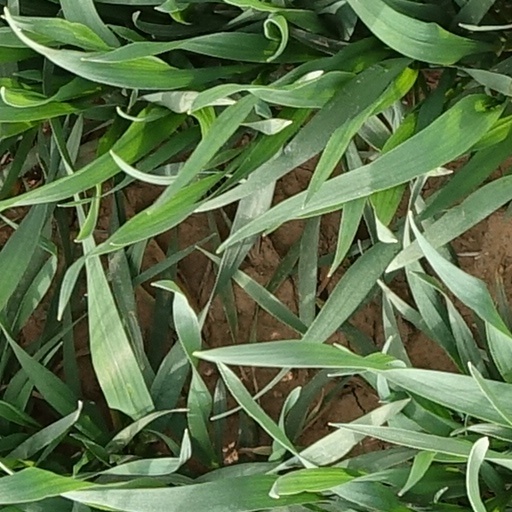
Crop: wheat